Velbastaður

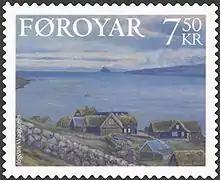
Faroe stamp featuring Velbastaður

Archaeological finds have unearthed artifacts possibly dating as far back as the Viking age, but most locations used in those times have washed into the sea now.